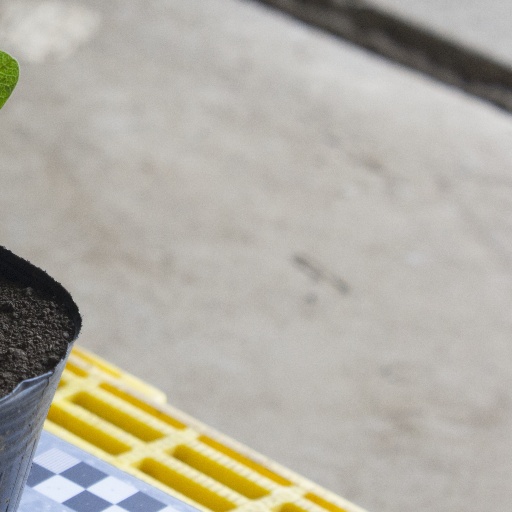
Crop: soybean